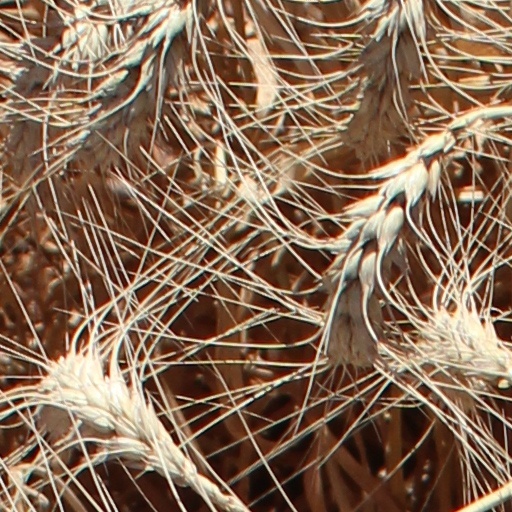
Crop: wheat